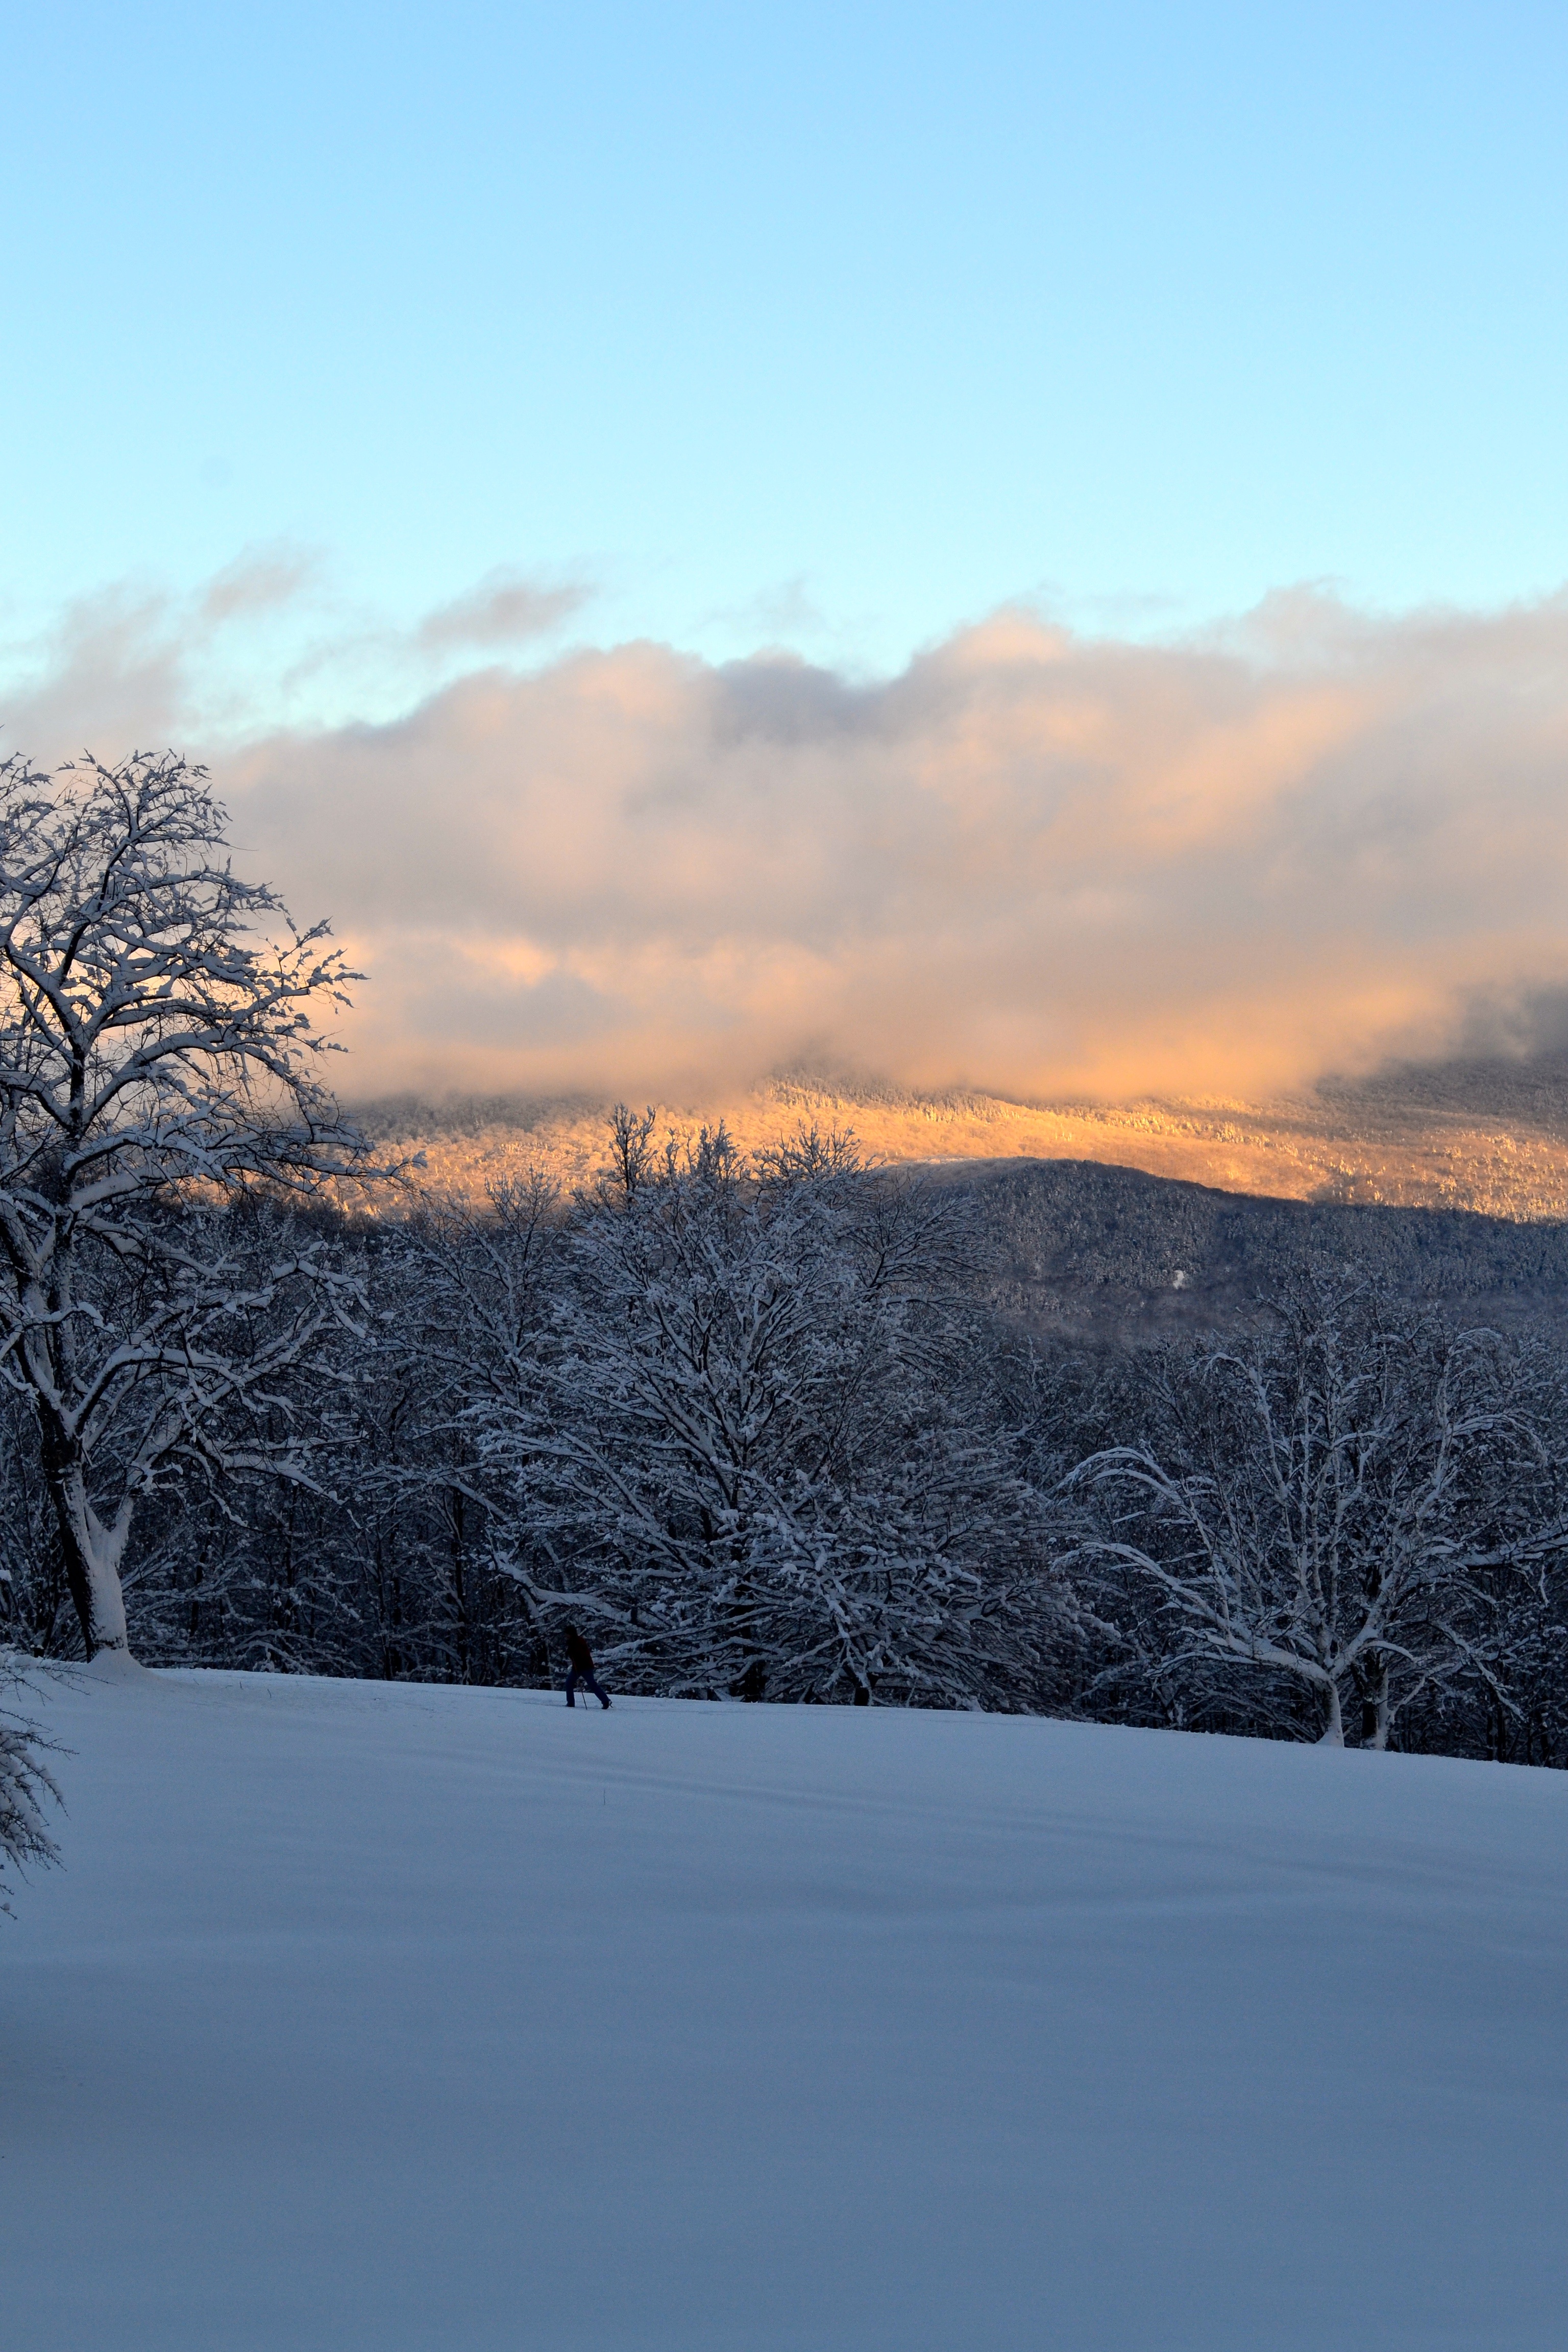
landscape, tree, nature, mountain, snow, winter, cloud, sky, sunrise, sunset, sunlight, morning, frost, dawn, dusk, evening, weather, snowshoe, season, trees, freezing, atmospheric phenomenon, woody plant